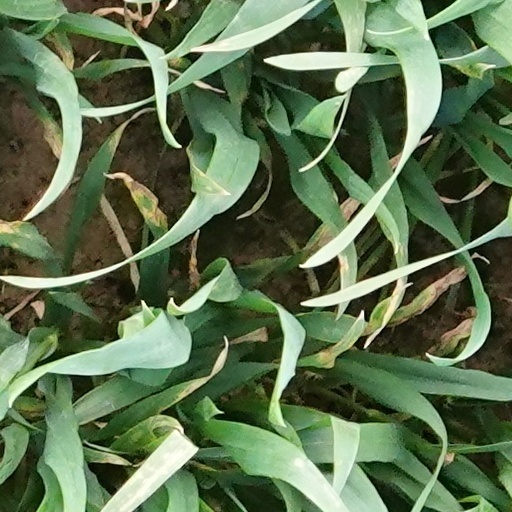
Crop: wheat